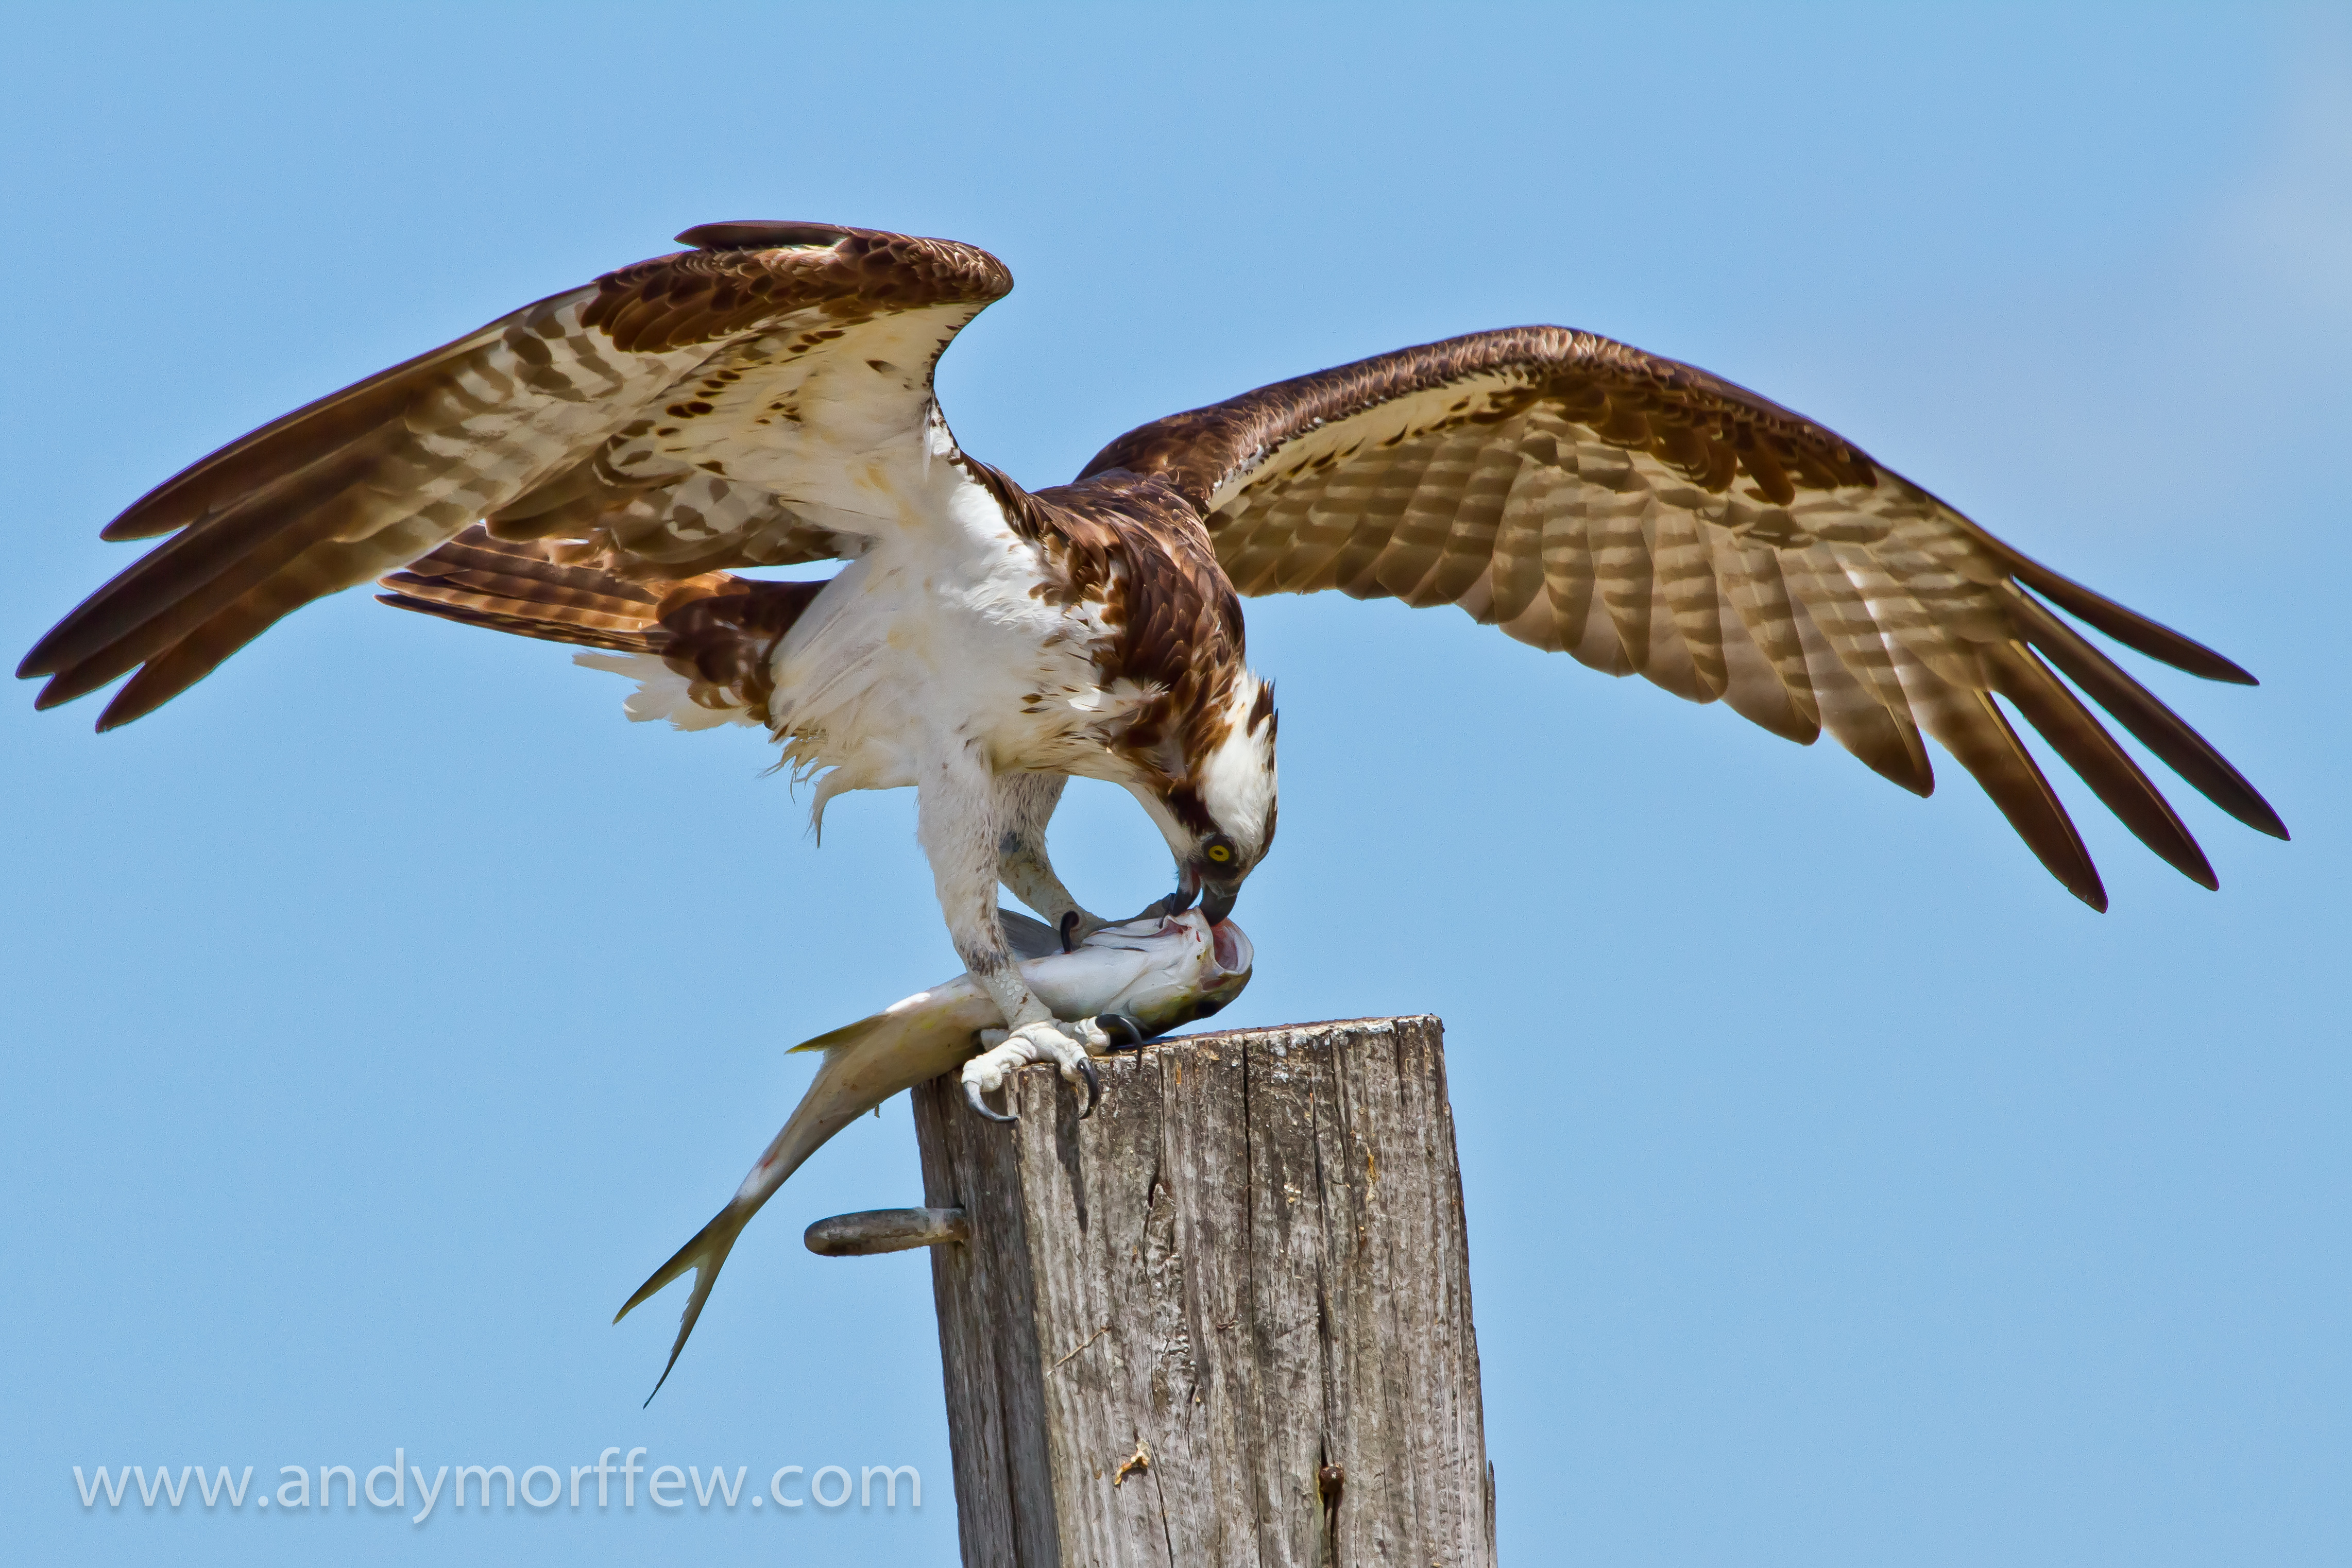
bird, wing, beak, eagle, hawk, fauna, bird of prey, vertebrate, blinkagain, osprey, falcon, florida, buzzard, andymorffew, morffew, marcoisland, tigertailbeach, specanimal, avianexcellence, pompano, fatalbite, accipitriformes